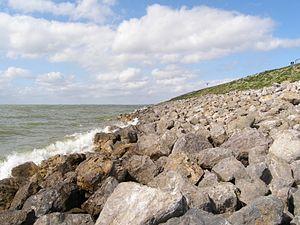
Cet article recense les zones humides des Pays-Bas concernées par la convention de Ramsar.
La mise en page de cet article n'est pas en ordre!